Sage Library

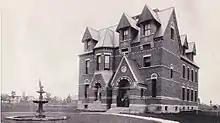
Sage Library,

Henry W. Sage and his business partner, John McGraw, arrived in Bay City area in the early 1860s to open a sawmill and lumberyard. They platted a small settlement known then as Wenona, and later West Bay City. Henry Sage was also a generous philanthropist, donating significantly to Cornell University. In 1884, Sage contracted with the area's best known architectural firm, Pratt and Koeppe, to design this library, and hired Andrew Thomson as the contractor to construct it.